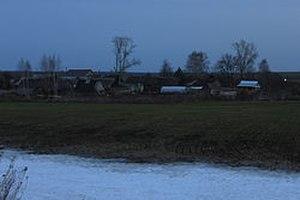
dorf сальниково